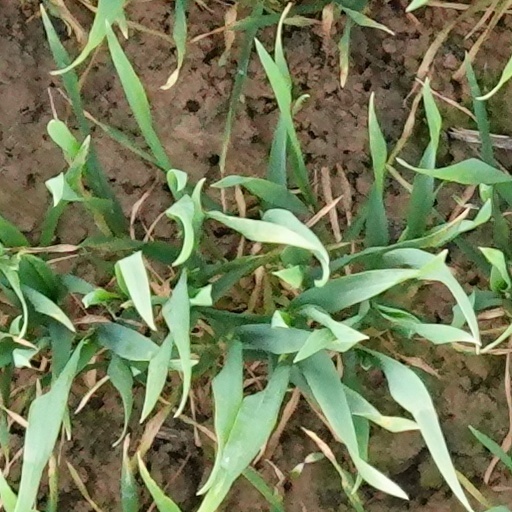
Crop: wheat